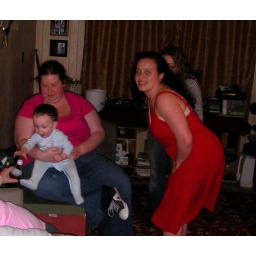
Casie and Aiden, Britt hiding behind Lani in her flaming red dress